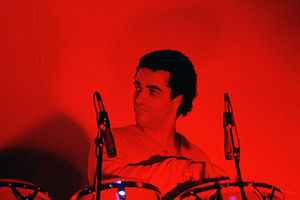
Mino Cinelu
"Dominique ""Minu"" Cinelo er en fransk percussionist, musikproducer og multi-instrumentalist.